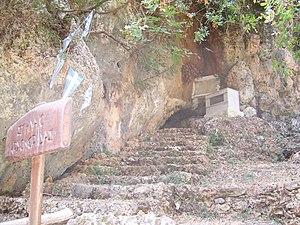
Vafés est un village de Crète, en Grèce. Il se situe dans la région de l'Apokoronas, à peu près à mi-chemin de La Canée et de Rethymnon, et à 4 kilomètres au sud de Vryses. Le village compte 220 habitants et l'ensemble de la commune 280.